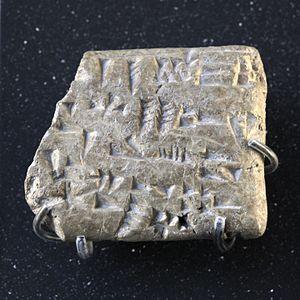
L’écriture cunéiforme est un système d'écriture complet mis au point en Basse Mésopotamie entre 3400 et 3300 av. J.-C., qui s'est par la suite répandu dans tout le Proche-Orient ancien, avant de disparaître dans les premiers siècles de l'ère chrétienne. Au départ pictographique et linéaire, la graphie de cette écriture a progressivement évolué vers des signes constitués de traits terminés en forme de « coins » ou « clous », auxquels elle doit son nom, « cunéiforme », qui lui a été donné aux XVIIIᵉ et XIXᵉ siècles. Cette écriture se pratique par incision à l'aide d'un calame sur des tablettes d'argile, ou sur une grande variété d'autres supports.